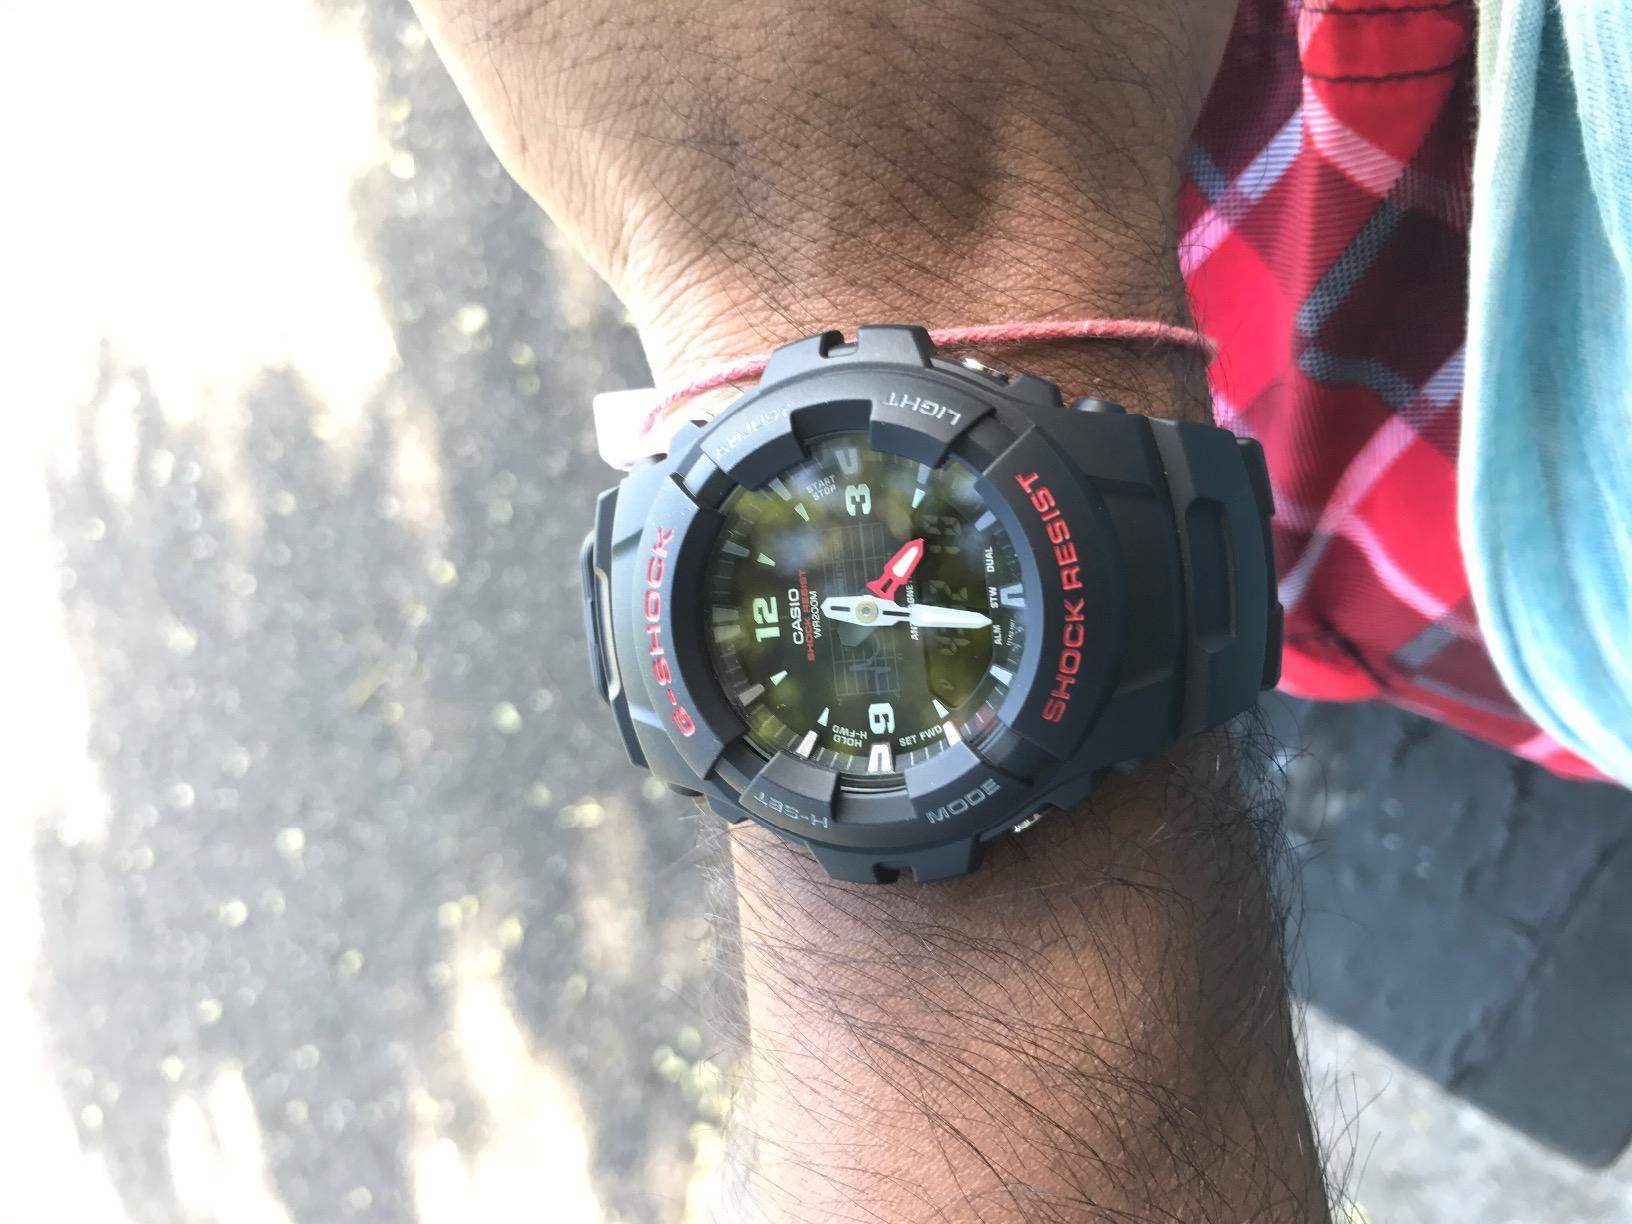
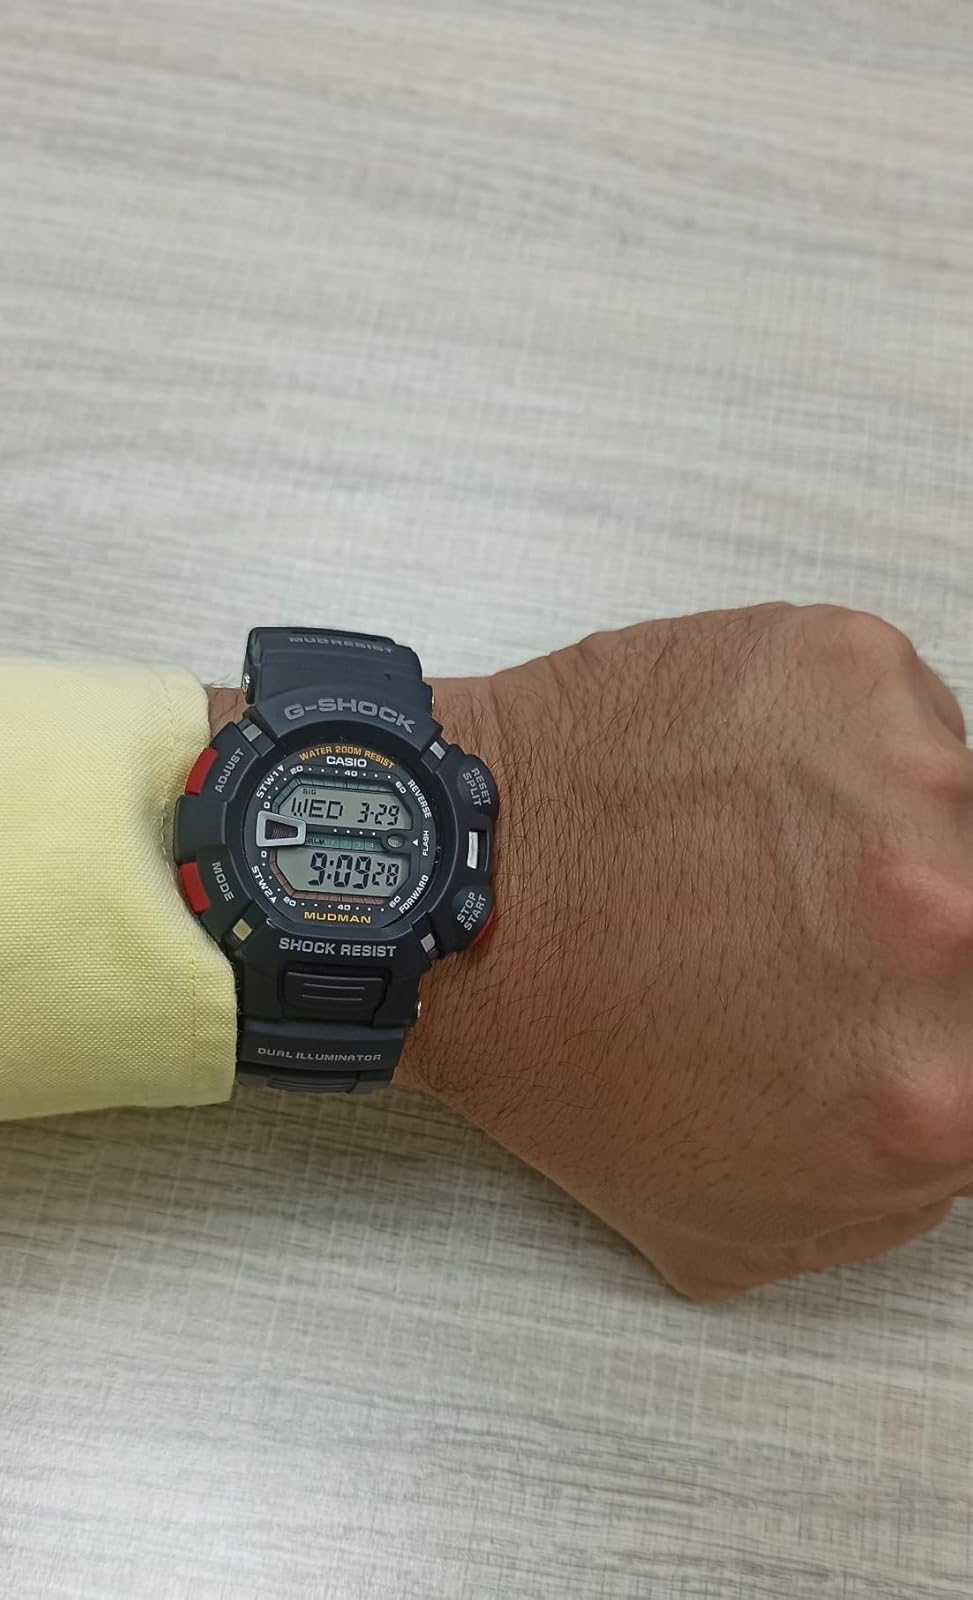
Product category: accessories_watch
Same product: no